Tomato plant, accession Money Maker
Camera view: tilt-top (135 deg); turntable rotation: 0 degrees
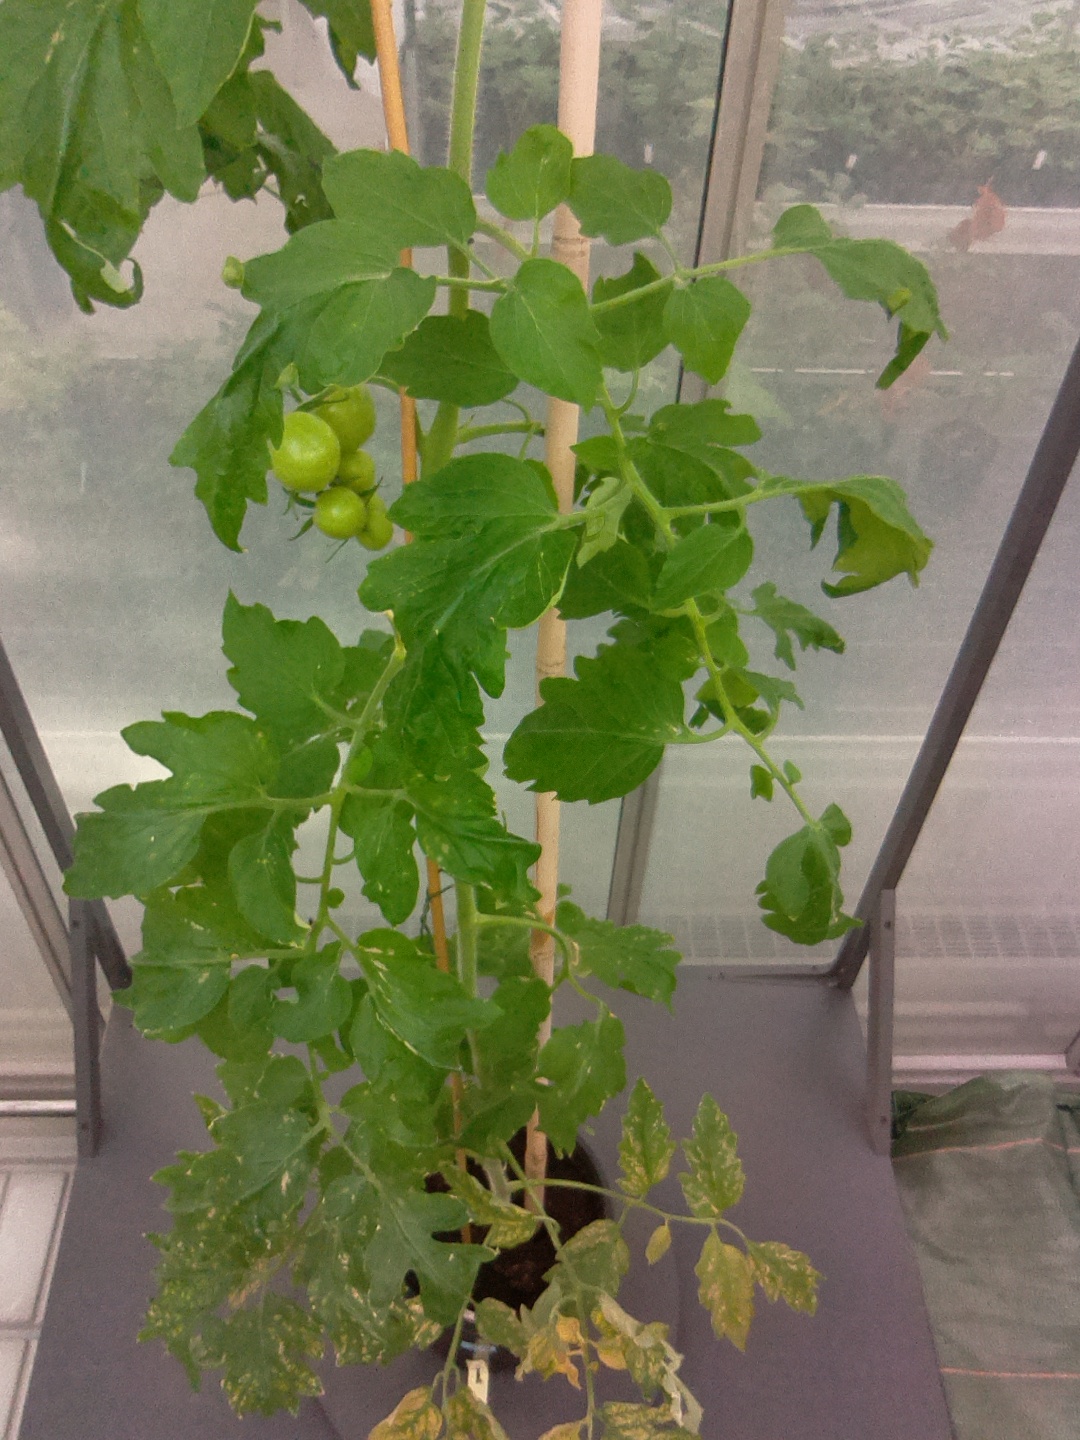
BBCH growth stage 73: 30%-40% of final fruit size